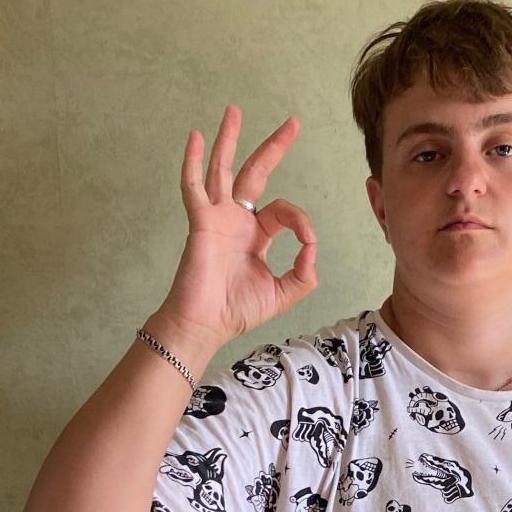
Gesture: ok